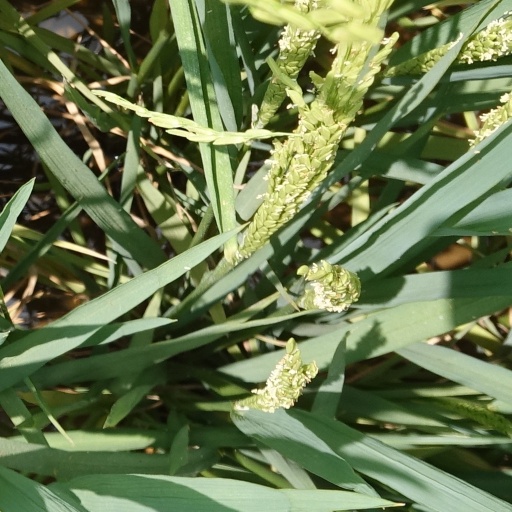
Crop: rice